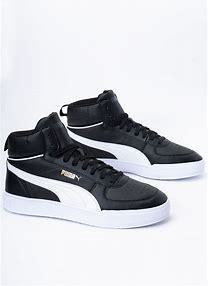
Brand: Puma
Model: Caven